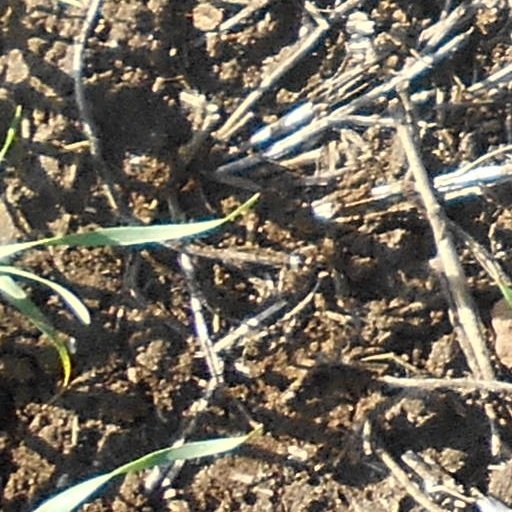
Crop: wheat